Axl Rose

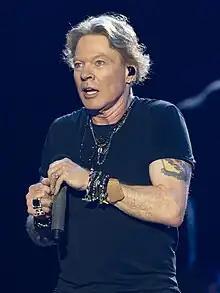
Rose in 2023

W. Axl Rose (born William Bruce Rose Jr., February 6, 1962) is an American singer and songwriter. He is the lead vocalist and lyricist of the hard rock band Guns N' Roses, and has been the band's sole constant member since its inception in 1985. Possessing a distinctive and powerful wide-ranging voice, Rose has been named one of the greatest singers of all time by various media outlets, including "Rolling Stone", "NME" and "Billboard".